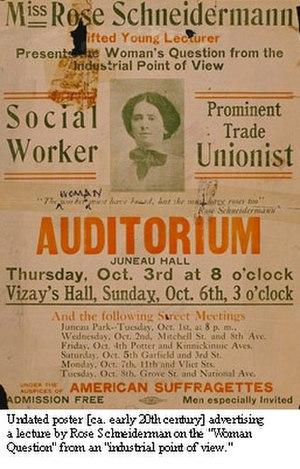
Rose Schneiderman, née le 6 avril 1882, et morte le 11 août 1972, est une socialiste et féministe, américaine d'origine polonaise, et l'une des plus éminentes dirigeantes syndicales.